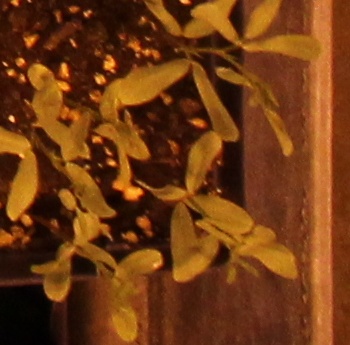
Label: Lentil